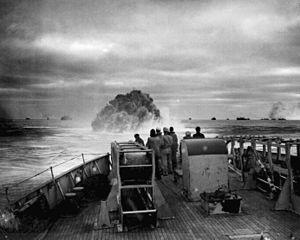
Le Unterseeboot 175 est un sous-marin allemand de type IX.C utilisé par la Kriegsmarine pendant la Seconde Guerre mondiale.